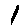
Label: 1